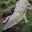
Label: crocodile